Paul Wurtsmith

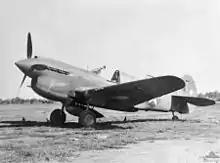
P-40E of the 7th Fighter Squadron, 49th Fighter Group in Australia, March 1942

The P-40s were better armored and faster in level flight than the Japanese fighters they were up against, mostly Mitsubishi A6M Zeroes, and could outdive them. On the other hand, the Japanese fighters had greater range, could outclimb the P-40, and were far more maneuverable. For an American P-40 pilot, risking a dogfight with a Japanese fighter was practically suicidal. Wurtsmith attempted to develop tactics that would exploit the strengths of the P-40 and minimize its weaknesses. The two-plane element was fixed as the chief unit of combat, and individual dogfighting was strictly prohibited. The P-40s would attempt to dive into a Japanese formation, attack, and then continue diving at a speed the Japanese fighters could not match. Above all, Wurtsmith attempted to make sure that he had enough P-40s in commission to outnumber the Japanese. The efforts of the ground crews and service troops made this possible. By May 1942, he had lost seven P-40s and three pilots while claiming the destruction of 38 Japanese aircraft. The heaviest Japanese attack had been by nine fighters and 24 bombers, which Wurtsmith had met with 50 P-40s; the P-40 pilots claimed 11 Japanese aircraft shot down. May was the first month that passed without a raid since January but the Japanese returned on four consecutive days in June, three of these raids consisting of 18 to 20 fighters and 27 bombers. That month nine P-40s and 13 Japanese aircraft were lost. Wurtsmith was promoted to colonel on 6 July 1942. Between March 1942 and January 1943, his fighters claimed to have downed 78 enemy aircraft.